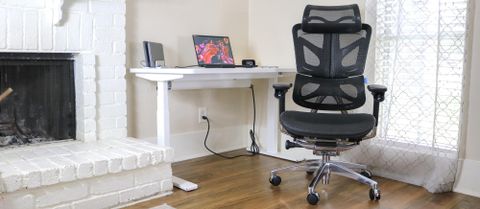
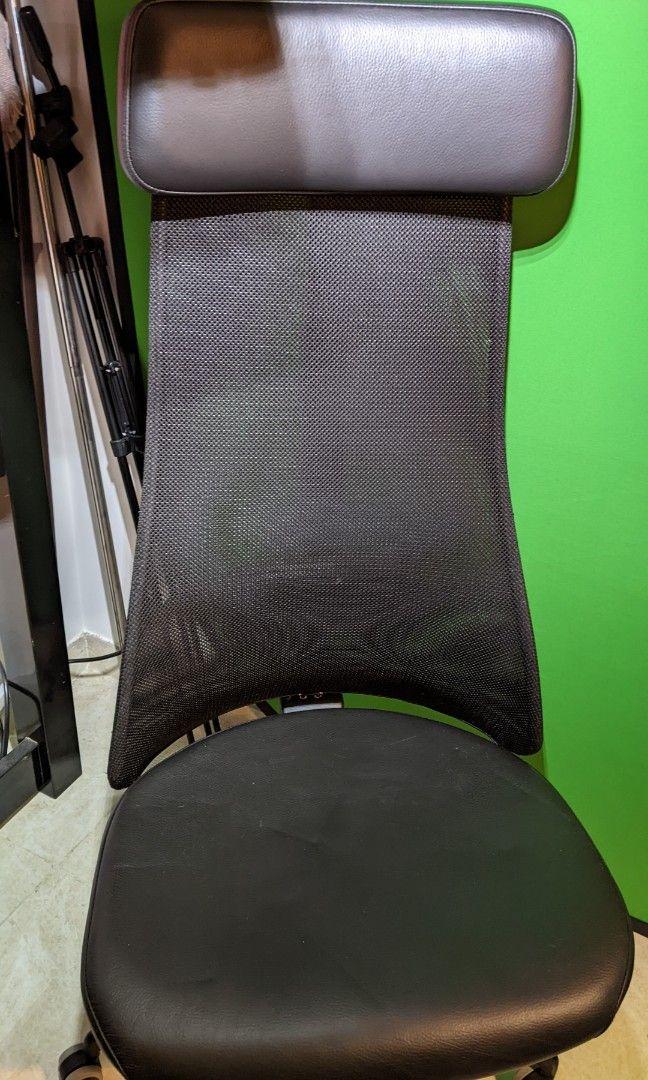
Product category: items_chair
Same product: no